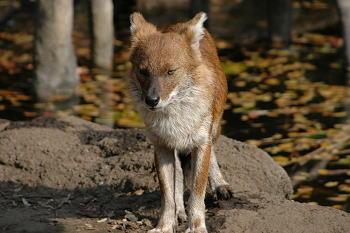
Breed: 209-n000043-dhole